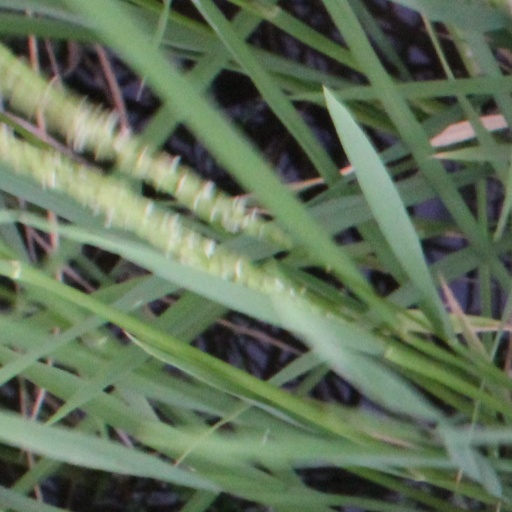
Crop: rice